The White Darkness (Grann book)

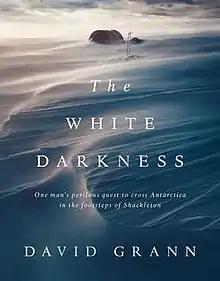
First edition cover design

The White Darkness is the fourth nonfiction book by American journalist David Grann. The book was released on October 30, 2018 by Doubleday. This is a short opus dedicated to the adventures of British explorer Henry Worsley.